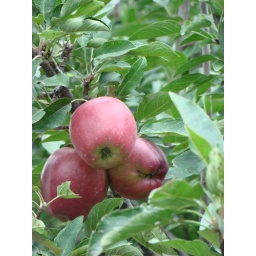
Ripe apples on the tree in Iowa.